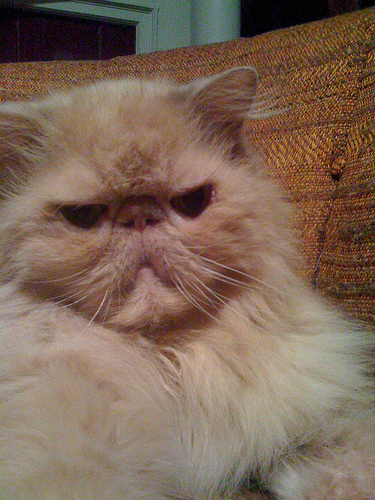
Animal: cat
Breed: persian